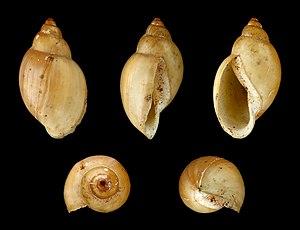
Les Hygrophila sont un ordre de mollusques gastéropodes de l'infra-classe des Pulmonata.
Les pulmonés constituent un ordre de mollusques gastéropodes adapté à la vie hors de l'eau, comprenant notamment la plupart des animaux communément appelés « escargots » et « limaces ».
Physella acuta est une espèce invasive de mollusques gastéropodes de la famille des Physidae, originaire d'Amérique du Nord, aujourd'hui répartie mondialement.